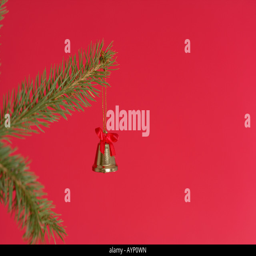
person on a christmas tree